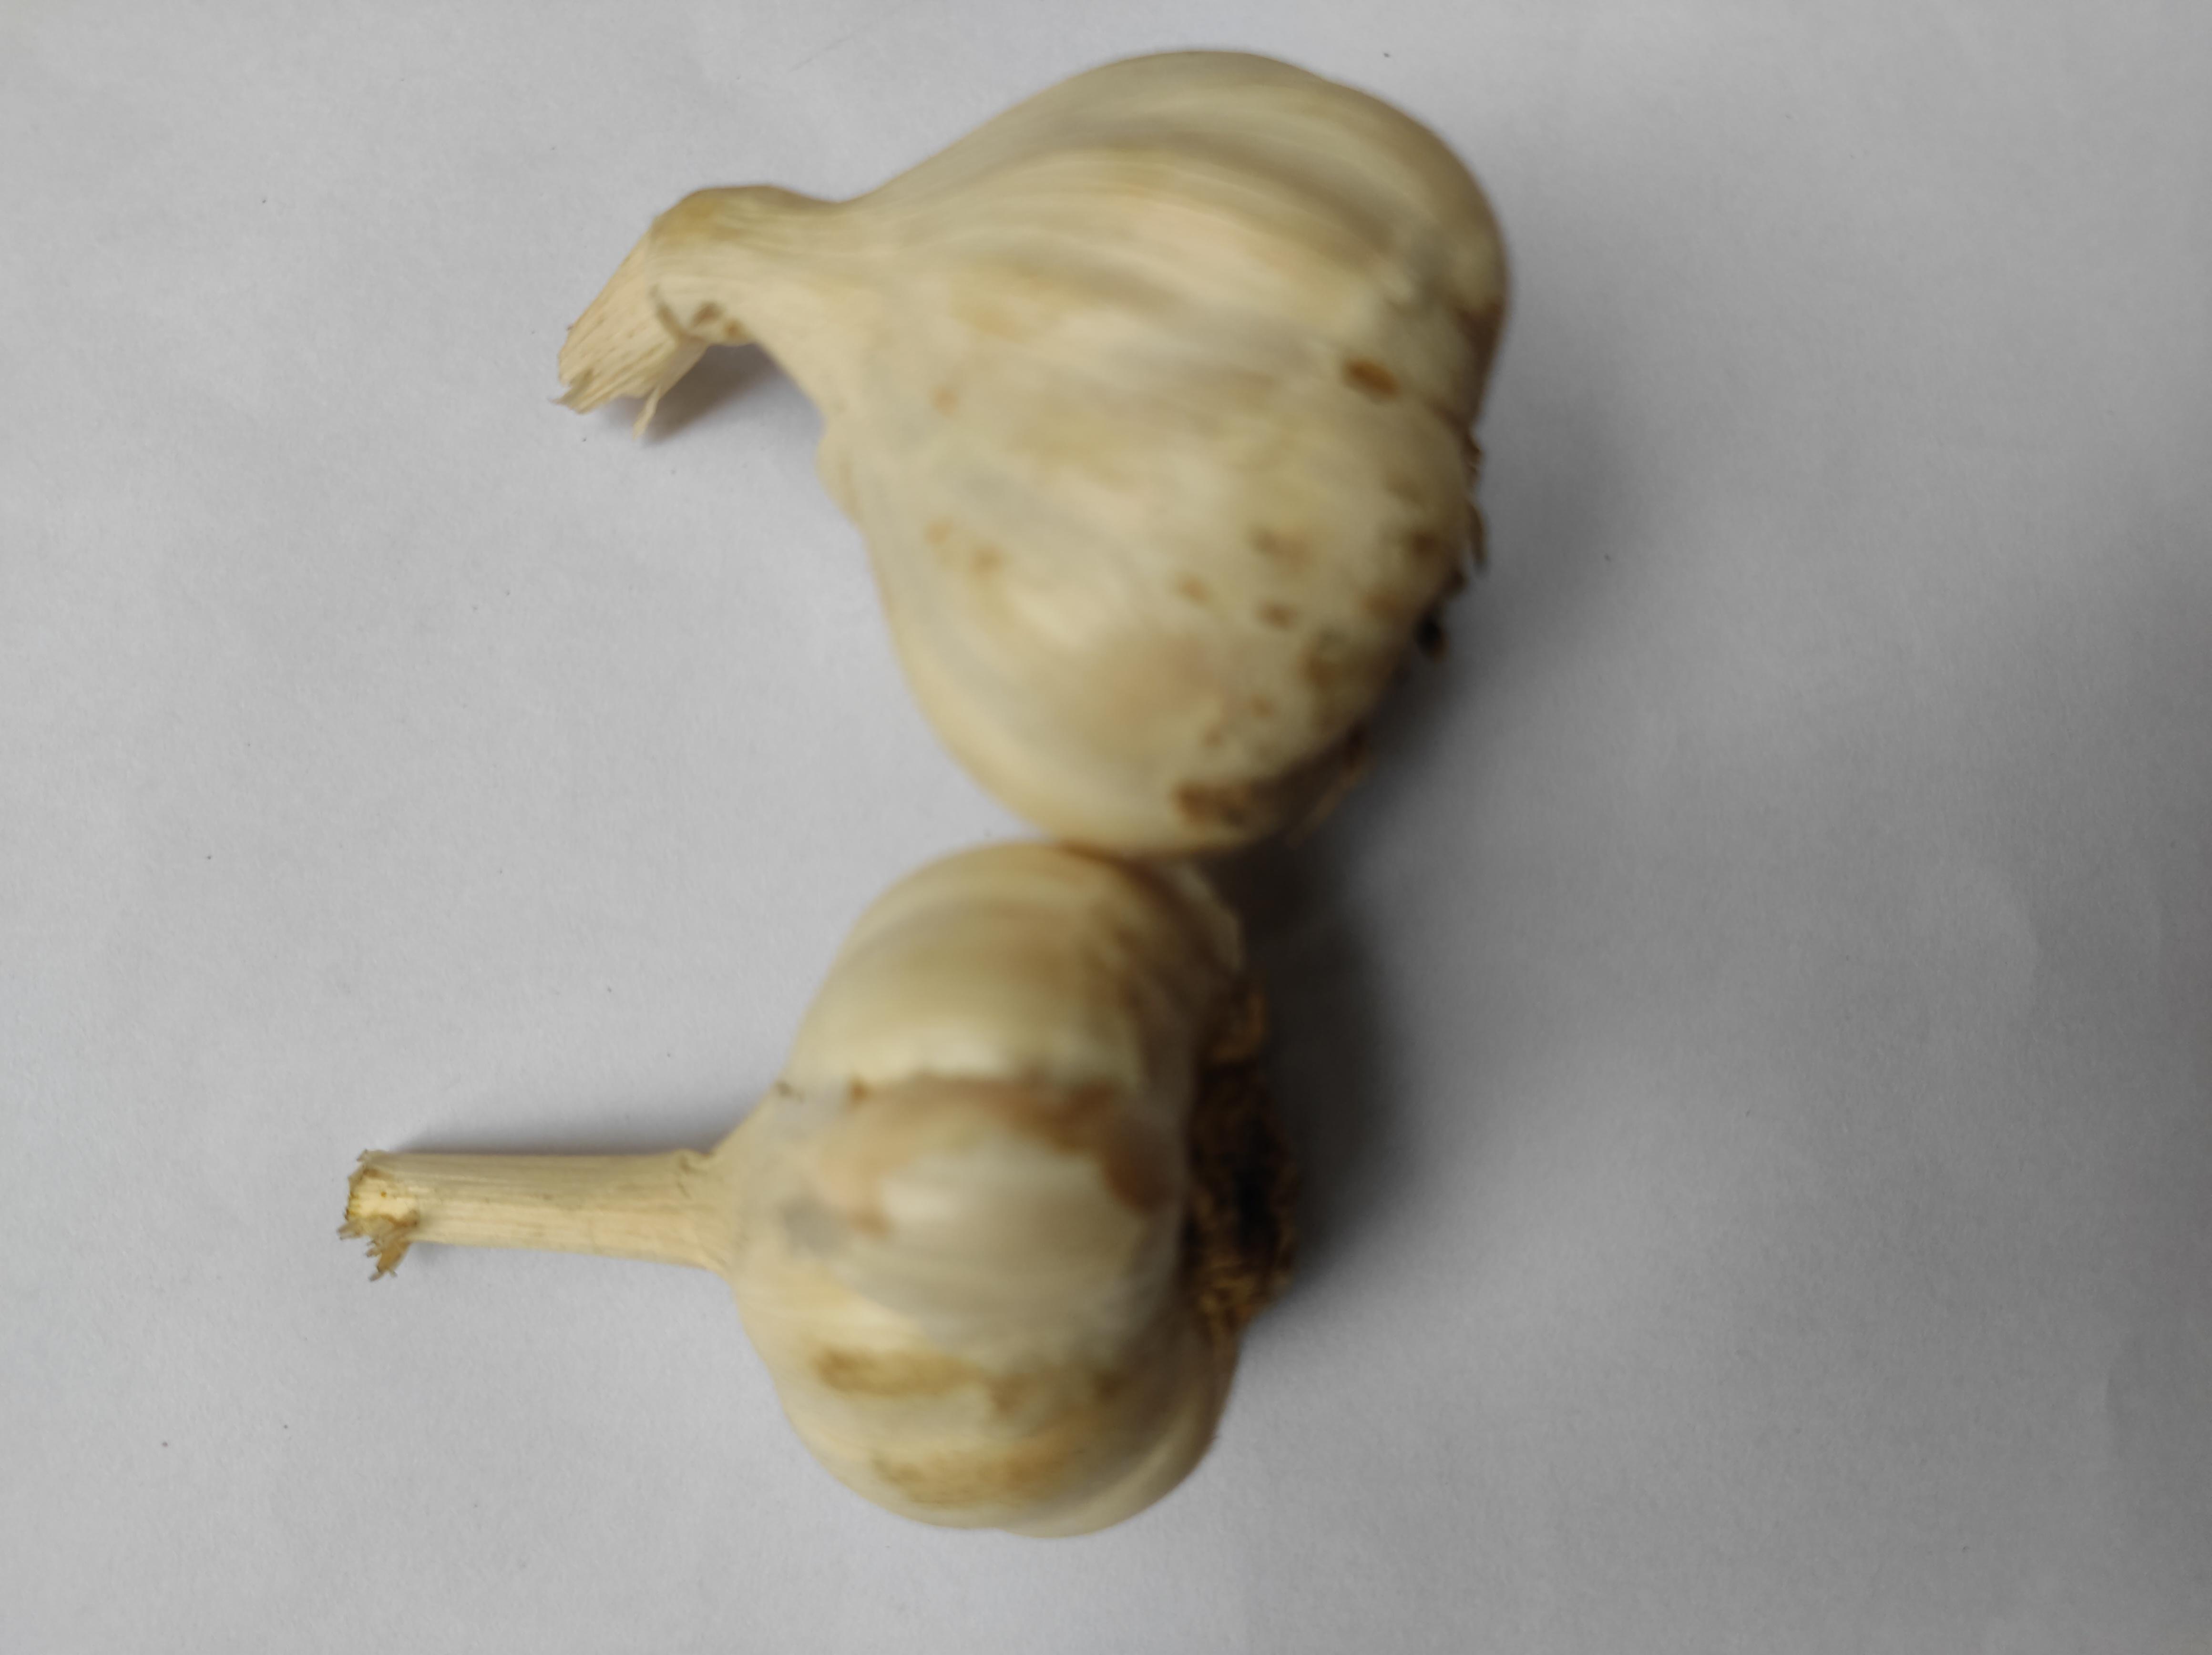
Label: Garlic